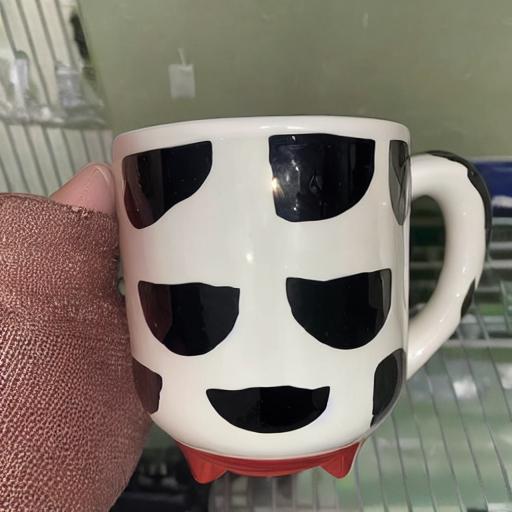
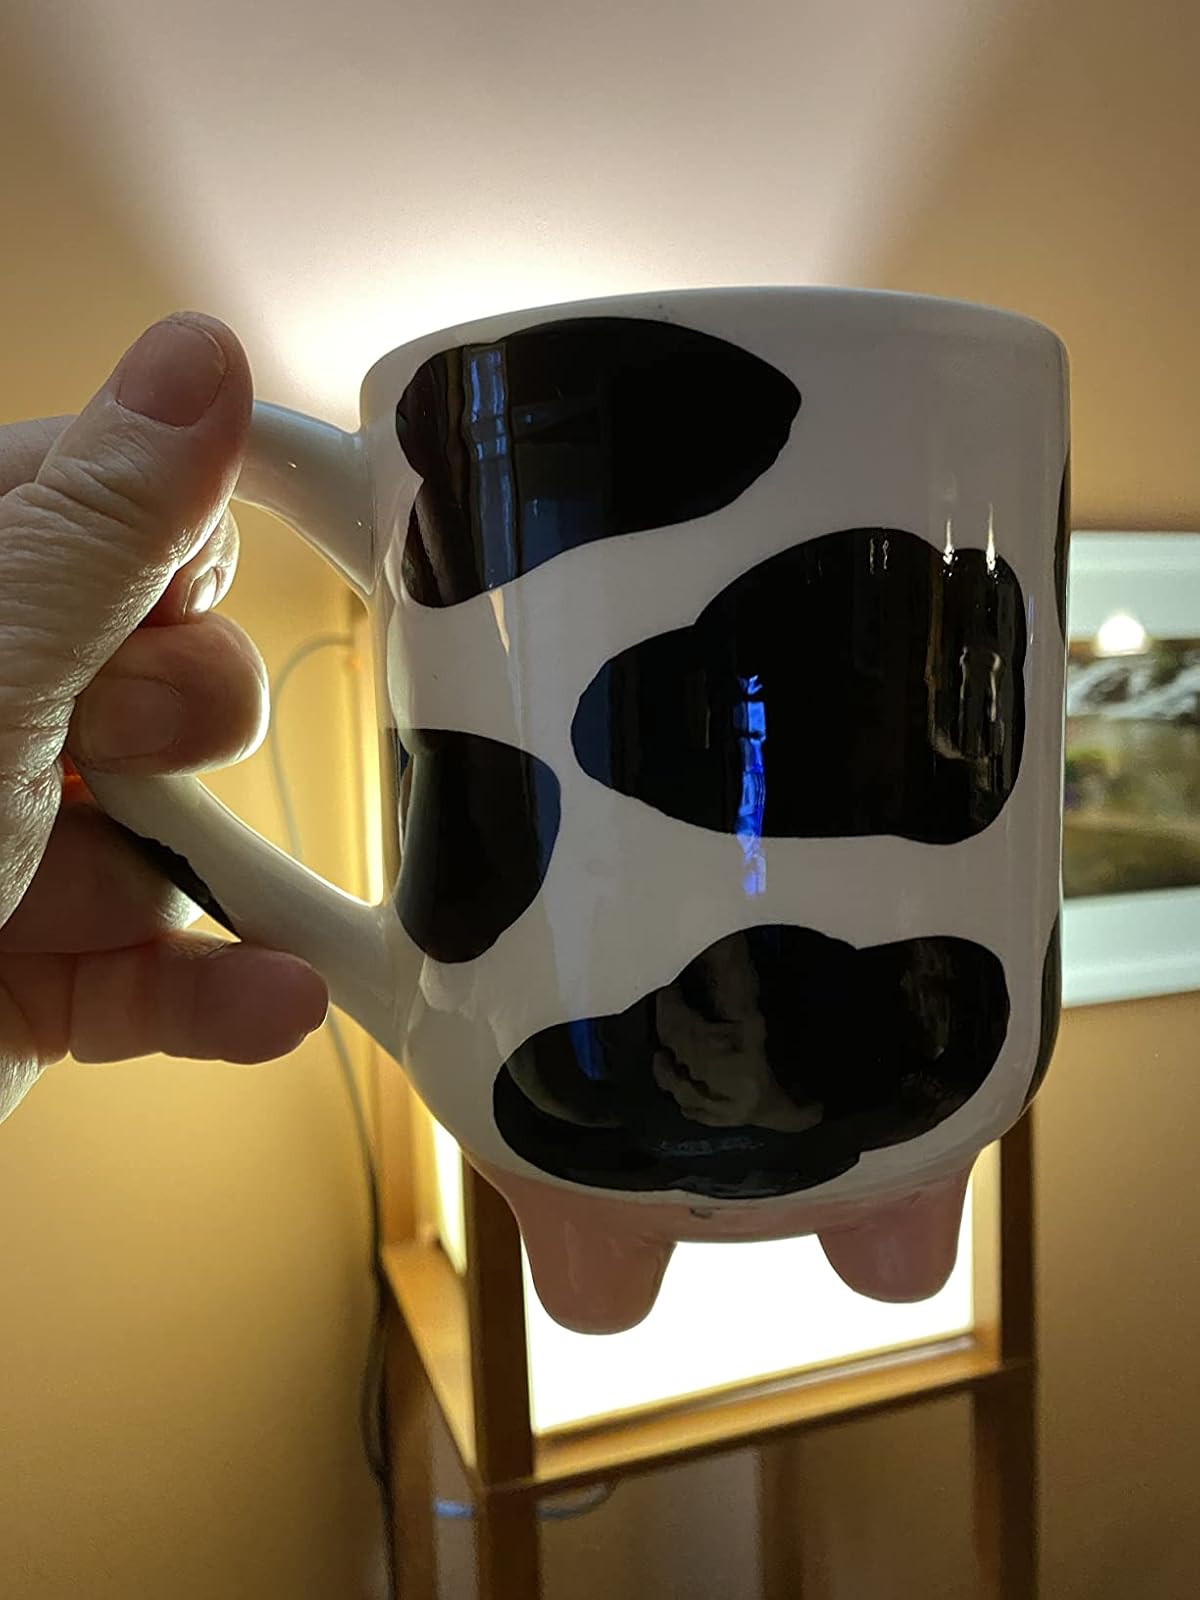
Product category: items_mug
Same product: no